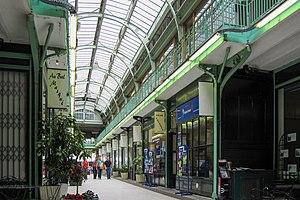
La Galerie Argentine, passage marchand au 111 avenue Victor-Hugo à Paris (France)
L'avenue Victor-Hugo est une avenue du 16ᵉ arrondissement de Paris.